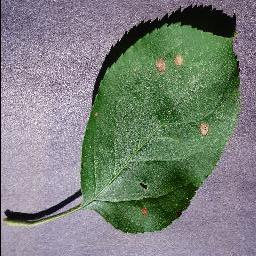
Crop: apple
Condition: black_rot